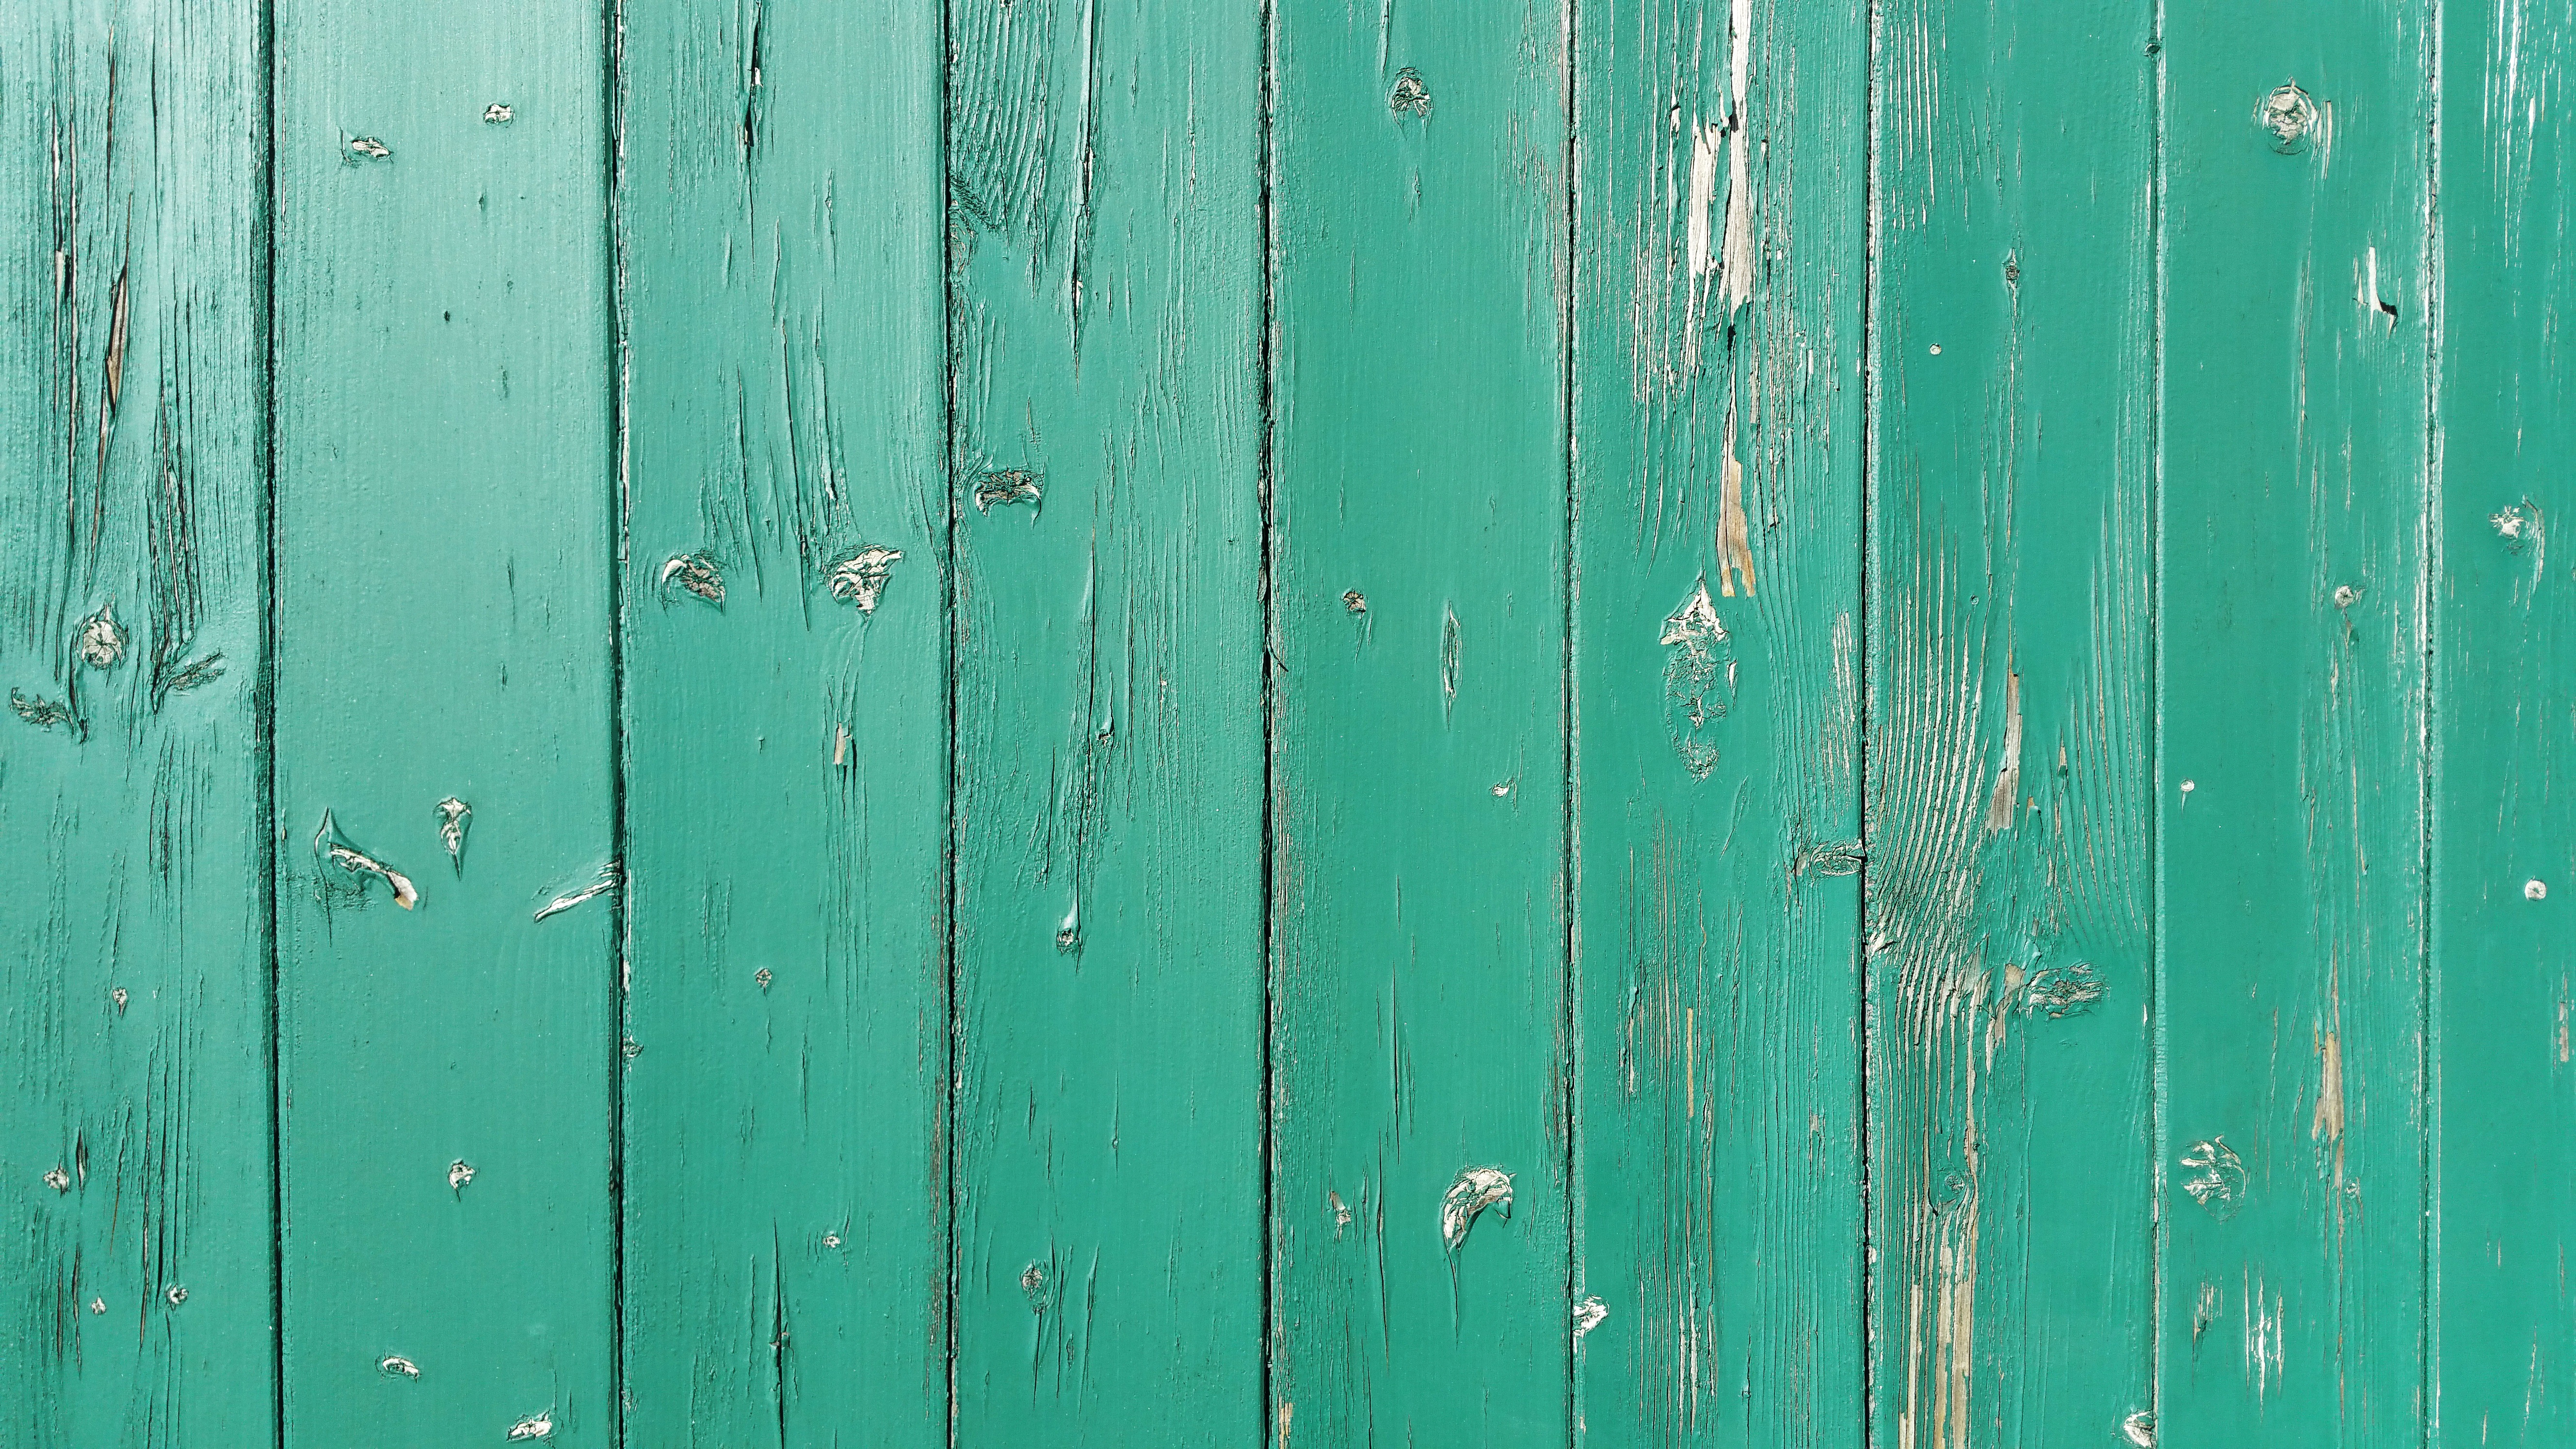
structure, wood, grain, texture, floor, old, wall, line, green, color, facade, blue, weathered, background, boards, wood fence, wooden boards, construction material, wooden slat